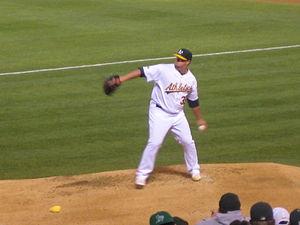
Brad Thomas Kilby, né le 19 février 1983 à Modesto aux États-Unis, est un joueur américain de baseball évoluant en Ligue majeure de baseball pour les Athletics d'Oakland. Après la saison 2009, ce lanceur compte onze matches joués pour une Moyenne de points mérités de 0,53.